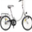
Label: bicycle